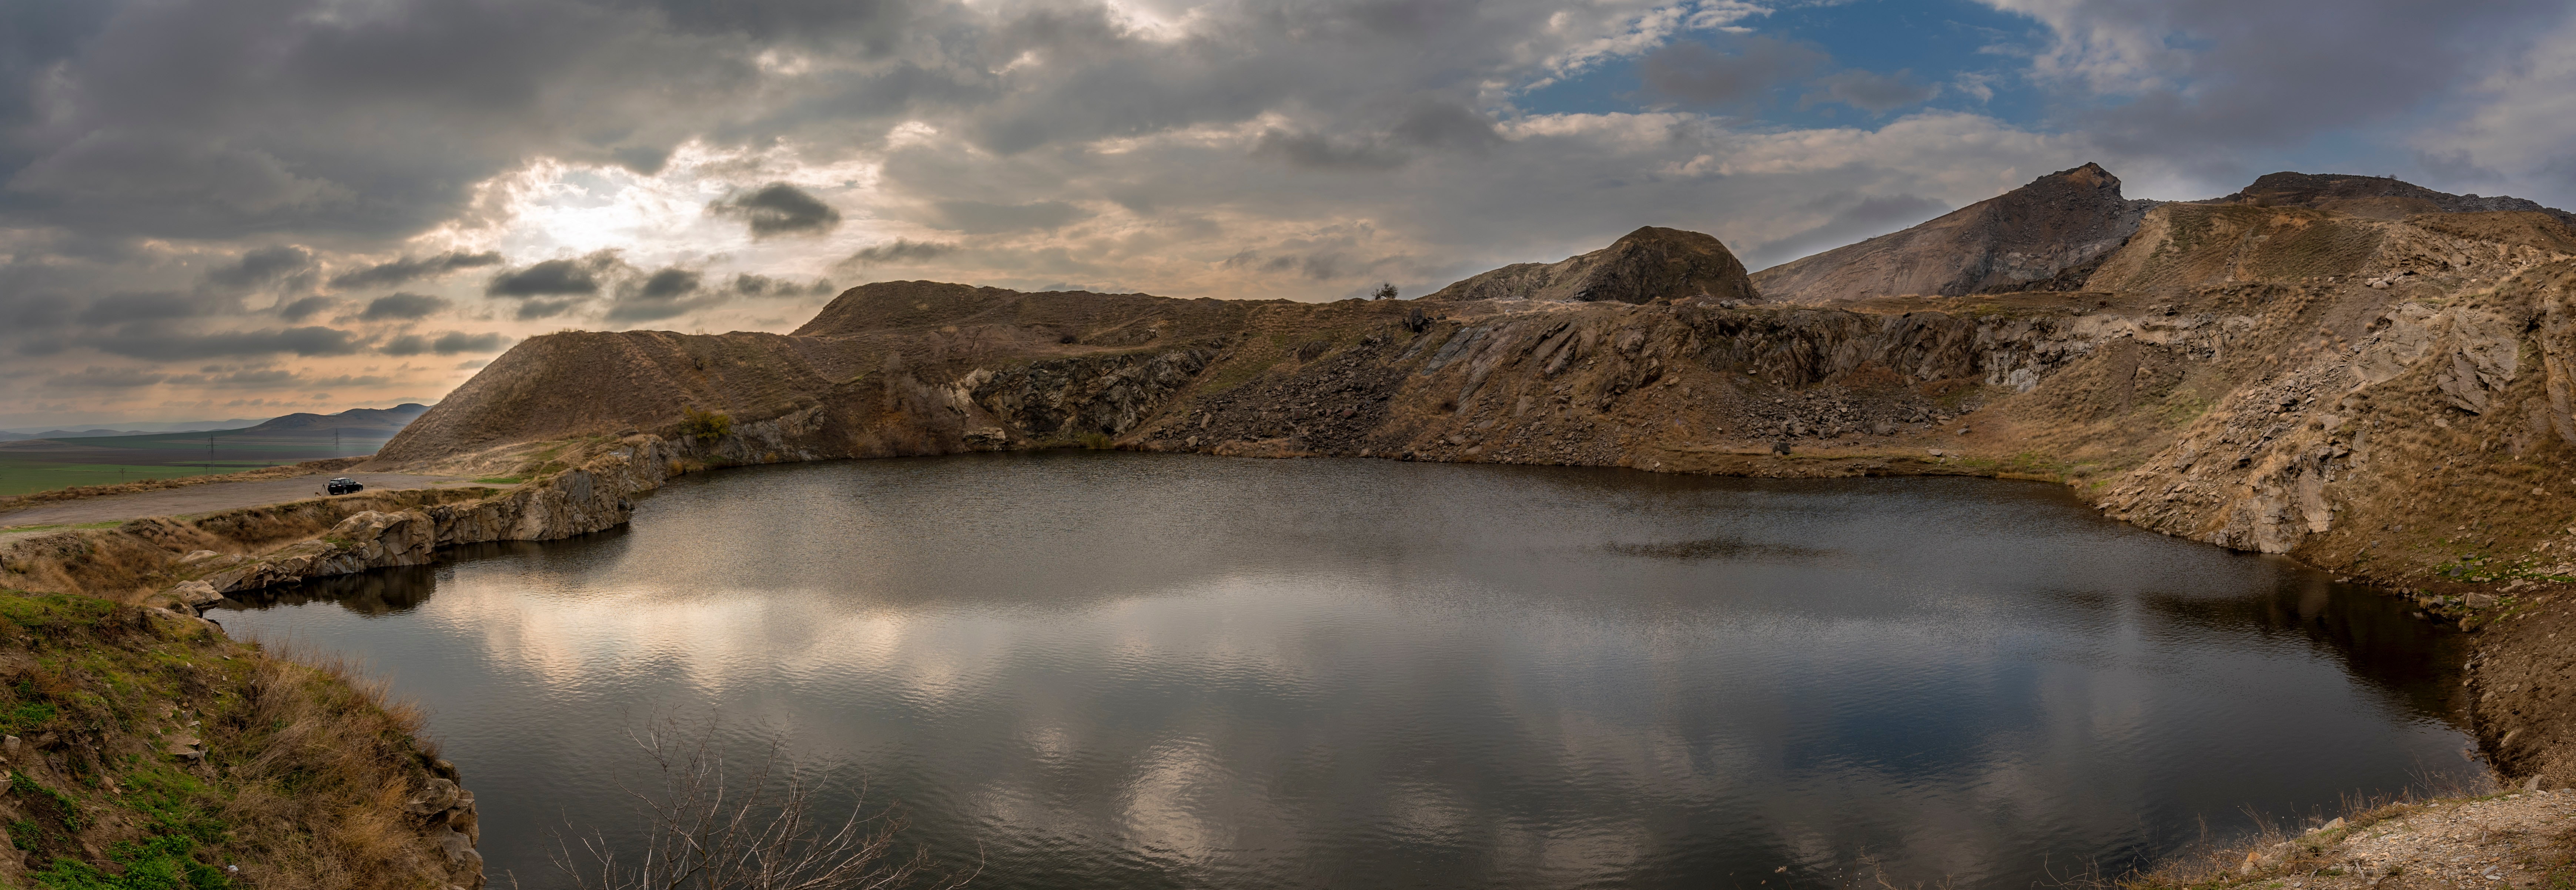
body of water, nature, natural landscape, reflection, sky, water, lake, water resources, highland, tarn, loch, lake district, atmospheric phenomenon, cloud, reservoir, wilderness, landscape, mountain, bank, fell, hill, sea, calm, crater lake, river, photography, watercourse, rock, inlet, coast, panorama, stock photography, fjord, horizon, national park, mountain range, meteorological phenomenon, terrain, bay